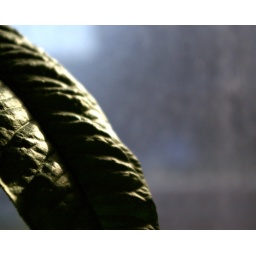
Lemon tree leaf by our kitchen window.(Kingston, Ontario)